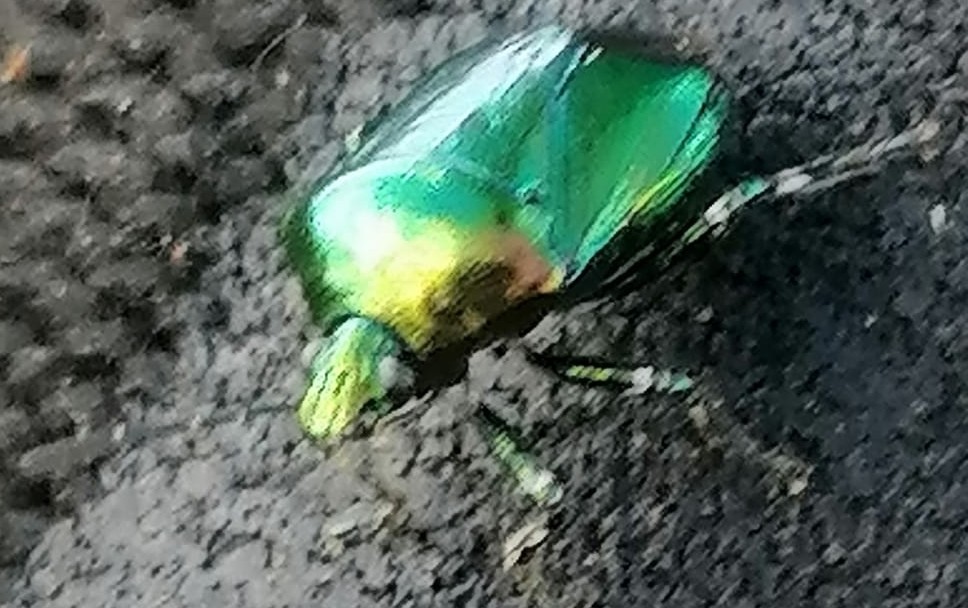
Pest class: stink_bug